David Axelrod

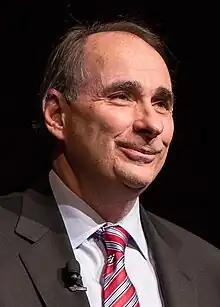
Axelrod in 2015

David M. Axelrod (born February 22, 1955) is an American political consultant and analyst. A member of the Democratic Party, he is best known for being the chief strategist to Barack Obama during his 2008 and 2012 presidential campaigns. In addition, during Obama's first term, Axelrod worked in the White House as the Senior Advisor to the President.